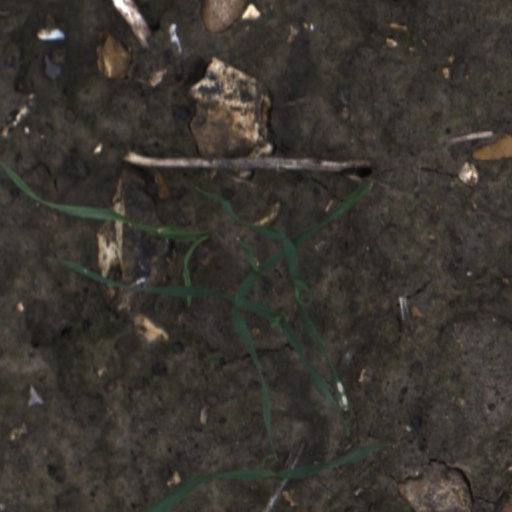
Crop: wheat